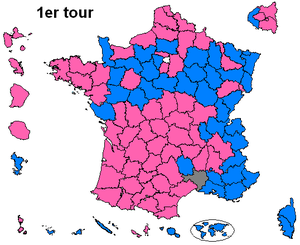
Carte indiquant le candidat arrivé en tête au 1er tour de l'élection présidentielle française de 2012, dans les territoires suivants
Cette page regroupe les résultats détaillés de l'élection présidentielle française de 2012.
Cette page regroupe les résultats par département ou par territoire de l'élection présidentielle française de 2012. Le premier tour s'achève le dimanche 22 avril 2012 et le second tour le dimanche 6 mai 2012.